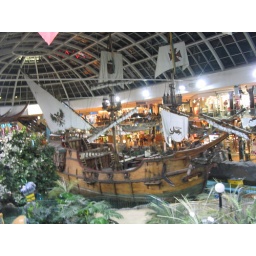
Like a ship in a bottle but much, much stranger.